Canton of Schwyz

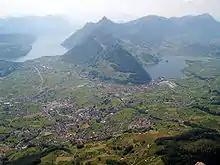
Schwyz valley, with Schwyz town in the center foreground, Mount Rigi in the right background, Lake Lucerne and Brunnen on the left and Lake Lauerz on the right

The valley of Schwyz is first mentioned in 972 under the name "Suittes". Later, a community of freemen is found settled at the foot of the Mythen. These freemen, possessing common lands, were subject only to the count of the Zürichgau, as representing the German king. The economy benefited from the transit across the Gotthard, but these profits attracted other powers, such as the Habsburgs.